Schizoglossa novoseelandica

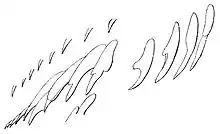
Drawing of inner half row from the radula of "Schizoglossa novoseelandica".

The length of specimen contracted in alcohol is 20 mm, the height and breadth are 9 mm. Behind the shell, which is situated upon the hinder half of the body, the tail projects slightly. The end of the tail is flat, has no caudal mucous pit, and is bluntly pointed. The margin of the foot is produced into a slight flange. A pair of grooves running along the median line from the mantle to the muzzle define a row of small tubercles. Right and left, between this median line and the foot-edge, 2 indistinct grooves can be traced from the mantle to the lips. Posterior to these, the surface is divided into tubercles by small irregular grooves meandering outwards and downwards. The mantle has an even margin, with 2 small lappets on the under-side; the right proceeds forward from a little behind the respiratory pore (pneumostome), extends to almost one-third of the length of the mantle-margin, and forms a narrow fold; the left is minute, simply a rudiment, and in some specimens it is difficult to detect. The sole of the foot is without a defined median area. Two small labial tentacles are present. The color is reddish-brown, splashed with black, and darkest above. The mantle and sole are ashy-yellow.